Enid, Oklahoma

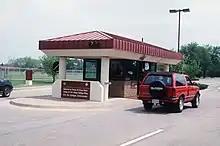
Gate to Vance AFB in Enid

Phillips University baseball teams, coached by Enid native Joe Record, went to the NAIA World Series three times during his tenure as head coach (1952–1981). Record was the NAIA Coach of the Year in 1973, and was inducted into the NAIA Hall of Fame in 1975.